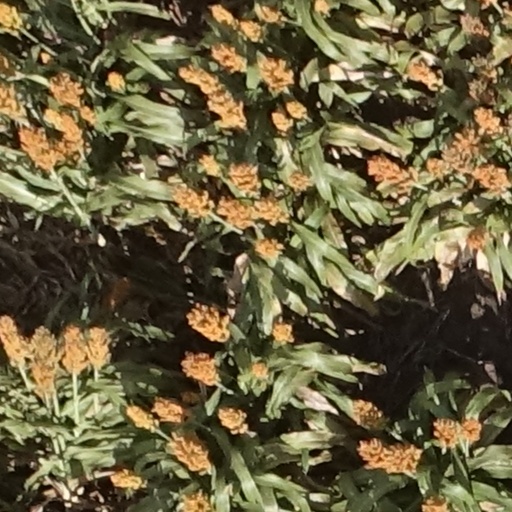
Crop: sorghum